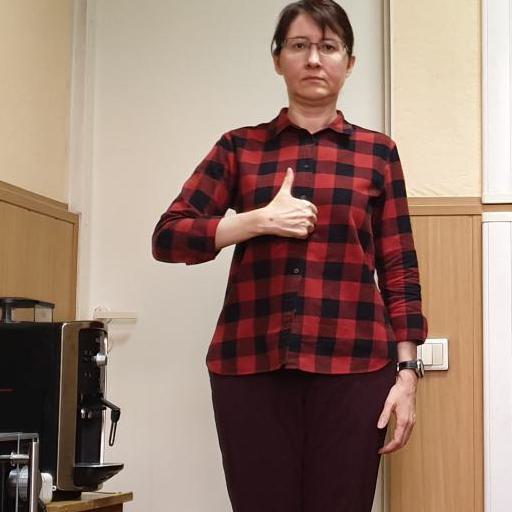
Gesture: like